History of the Central African Republic

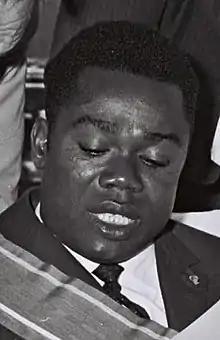
First Central African President David Dacko in 1962

David Dacko began to consolidate his power soon after taking office in 1960. He amended the Constitution to transform his regime into a one-party state with a strong presidency elected for a term of seven years. On 5 January 1964, Dacko was elected in an election in which he ran alone.